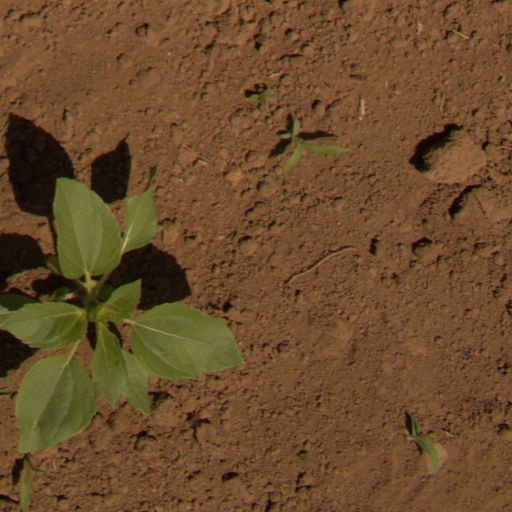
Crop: Jerusalem artichoke